Order of Stjepan Radić

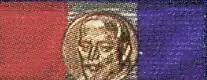
Banner of the Order of Stjepan Radić

The Order of Stjepan Radić is a Croatian national decoration which ranks thirteenth in importance. The order was formed on 1 April 1995.